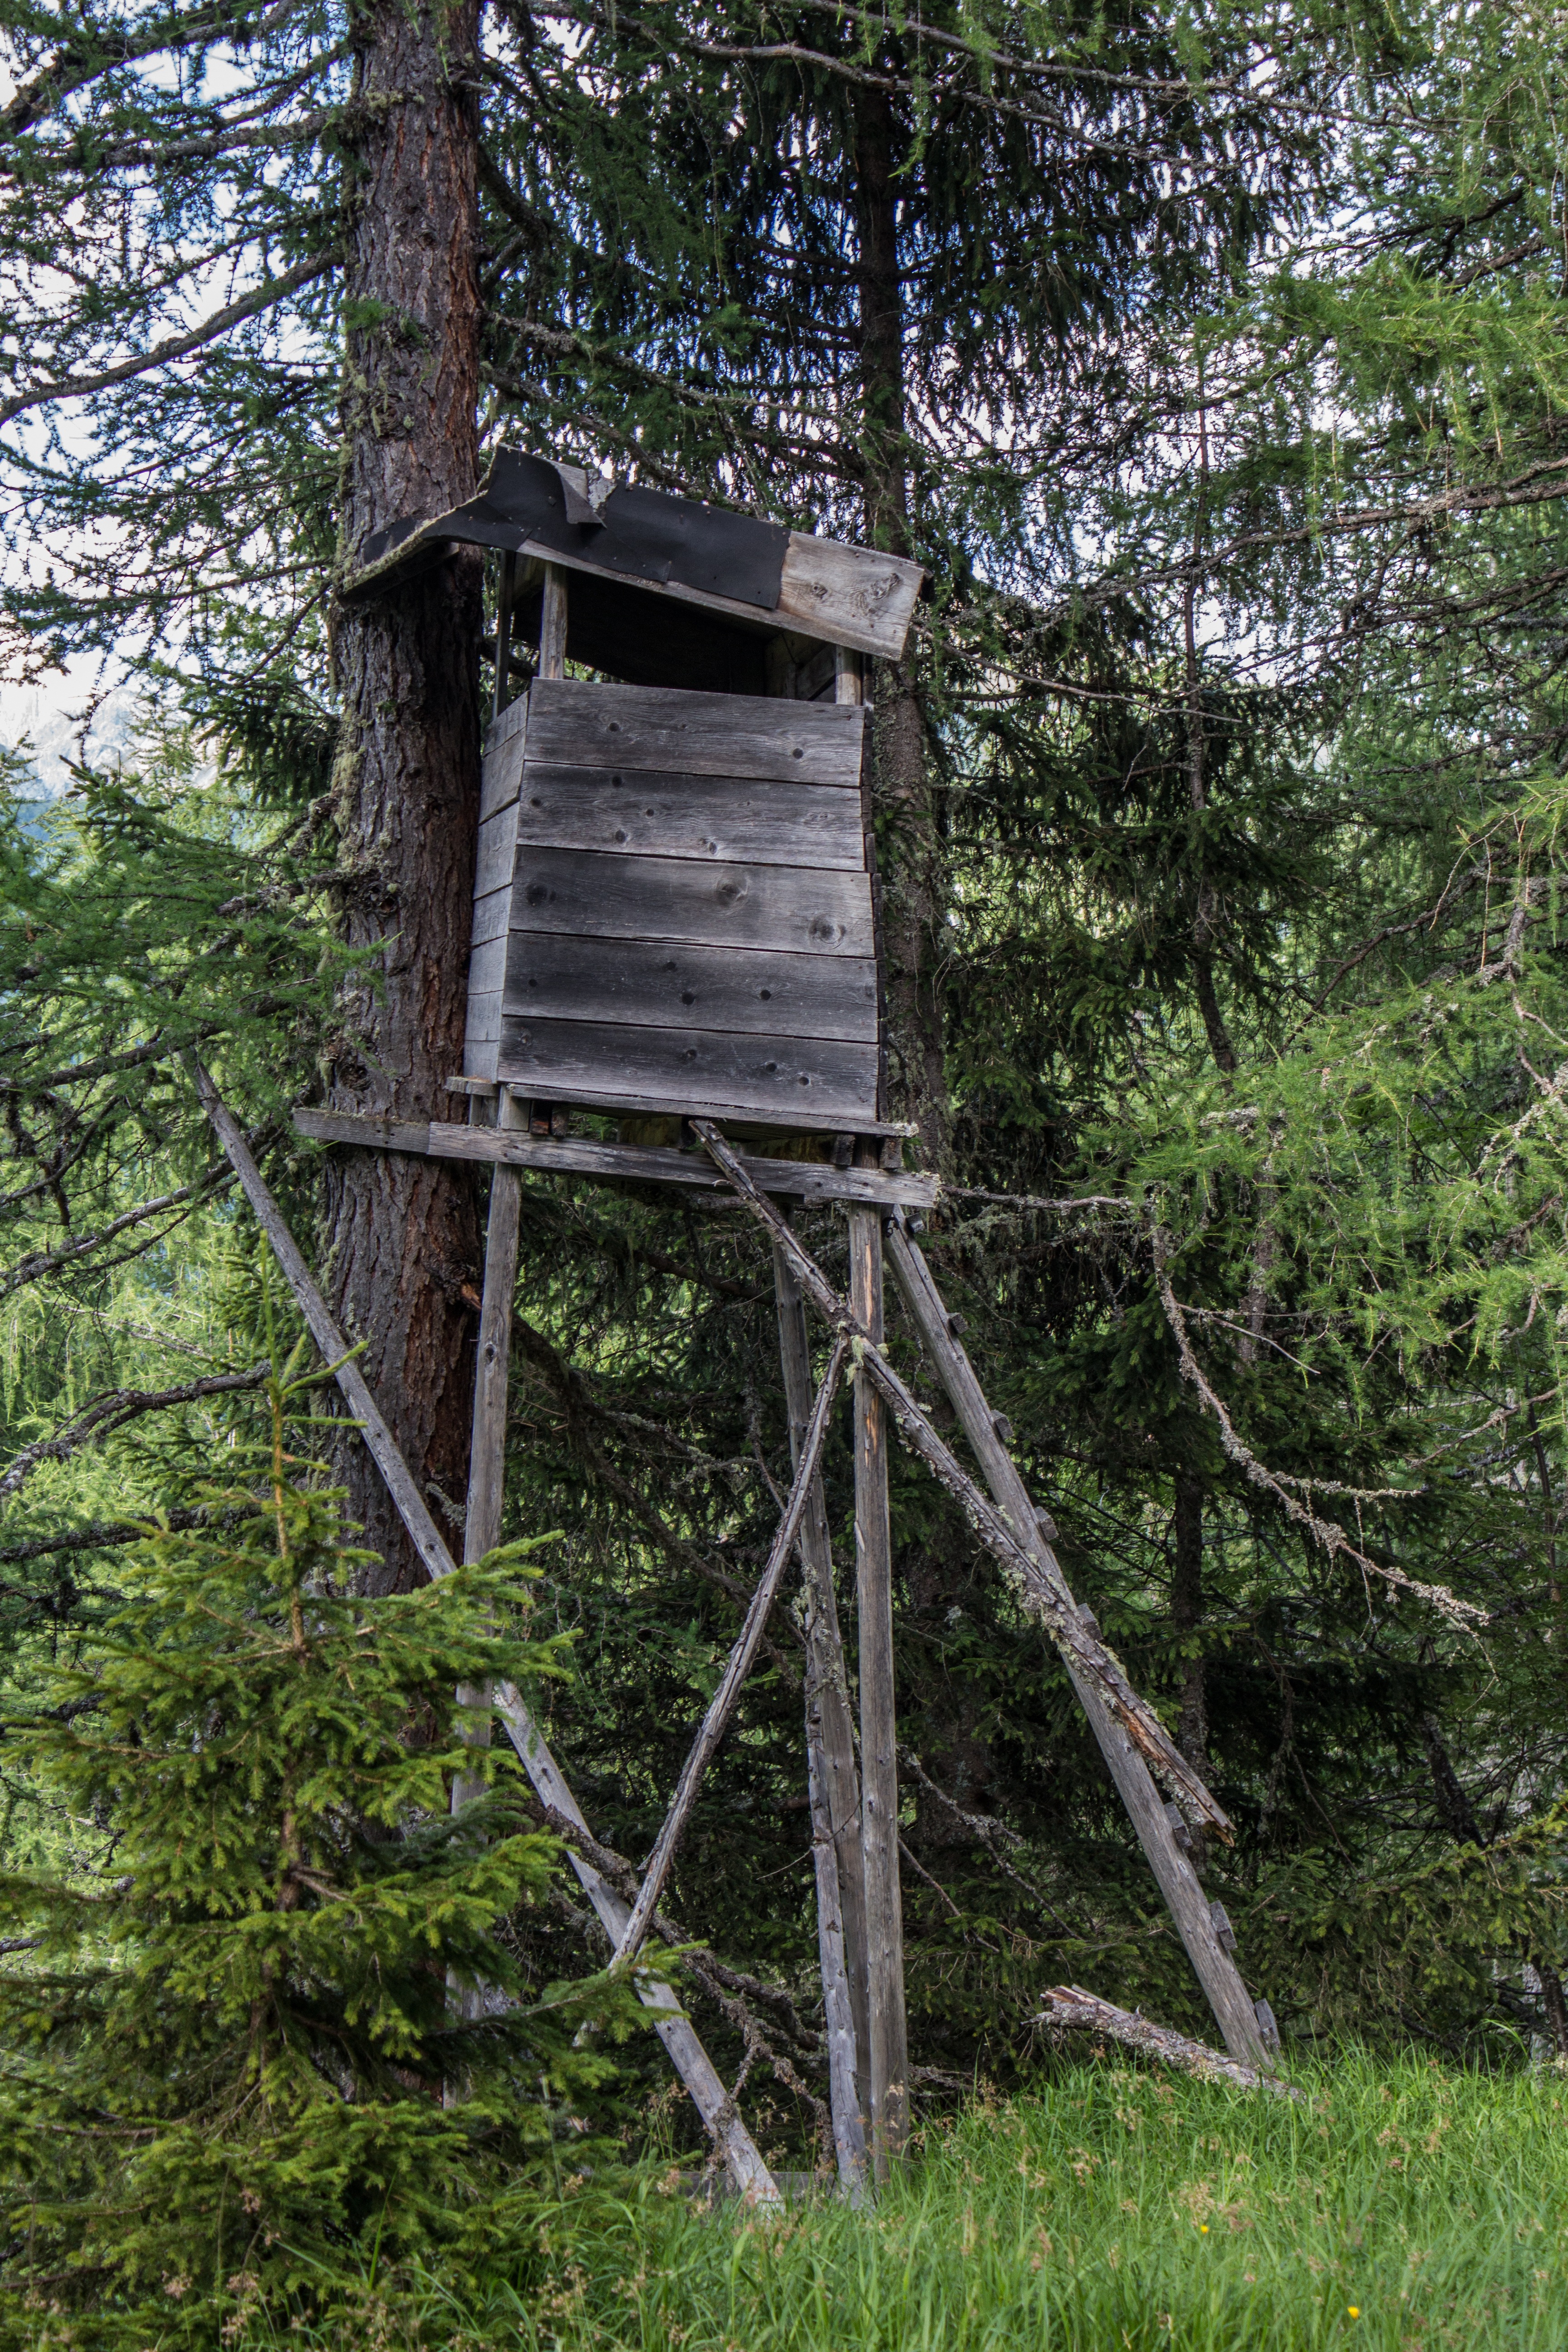
landscape, tree, nature, forest, wood, perch, patio, trees, forests, outhouse, woodland, hunting, hunter, delight, edge of the woods, hunter was, hunter seat, hunting seat, outdoor structure, tree stand